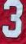
Number: 3